Question: Please indicate a possible affordance area of the chair that can be used for sitting on
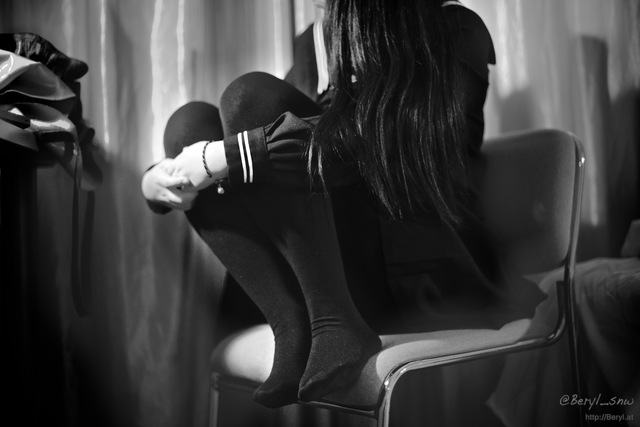
Answer: [223.5, 281.5, 543.5, 399.5]